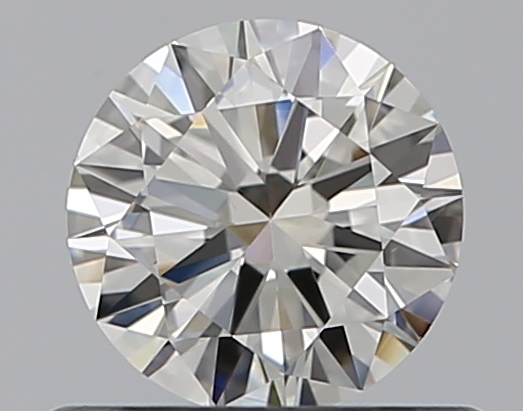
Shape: round
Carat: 0.5
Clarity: VS1
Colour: J
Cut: VG
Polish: VG
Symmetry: GD
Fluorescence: N
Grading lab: GIA
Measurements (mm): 5.11 x 5.14 x 3.04